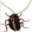
Label: cockroach